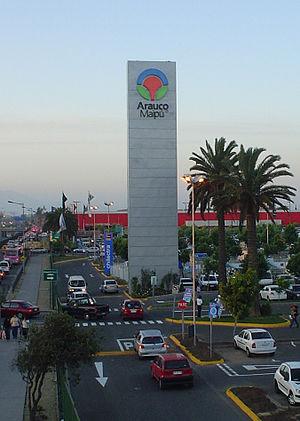
Parque Arauco est une entreprise chilienne fondée en 1982, et faisant partie de l'IPSA, le principal indice boursier de la bourse de Santiago du Chili. Elle opère dans le secteur de la distribution et gère principalement des centres commerciaux au Chili, en Argentine, au Pérou et en Colombie.